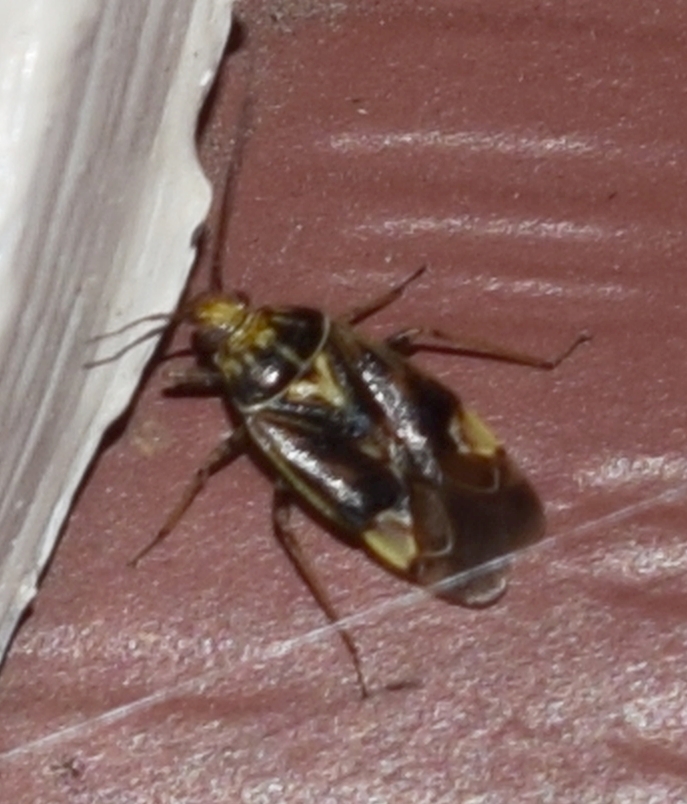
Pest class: lygus_bug